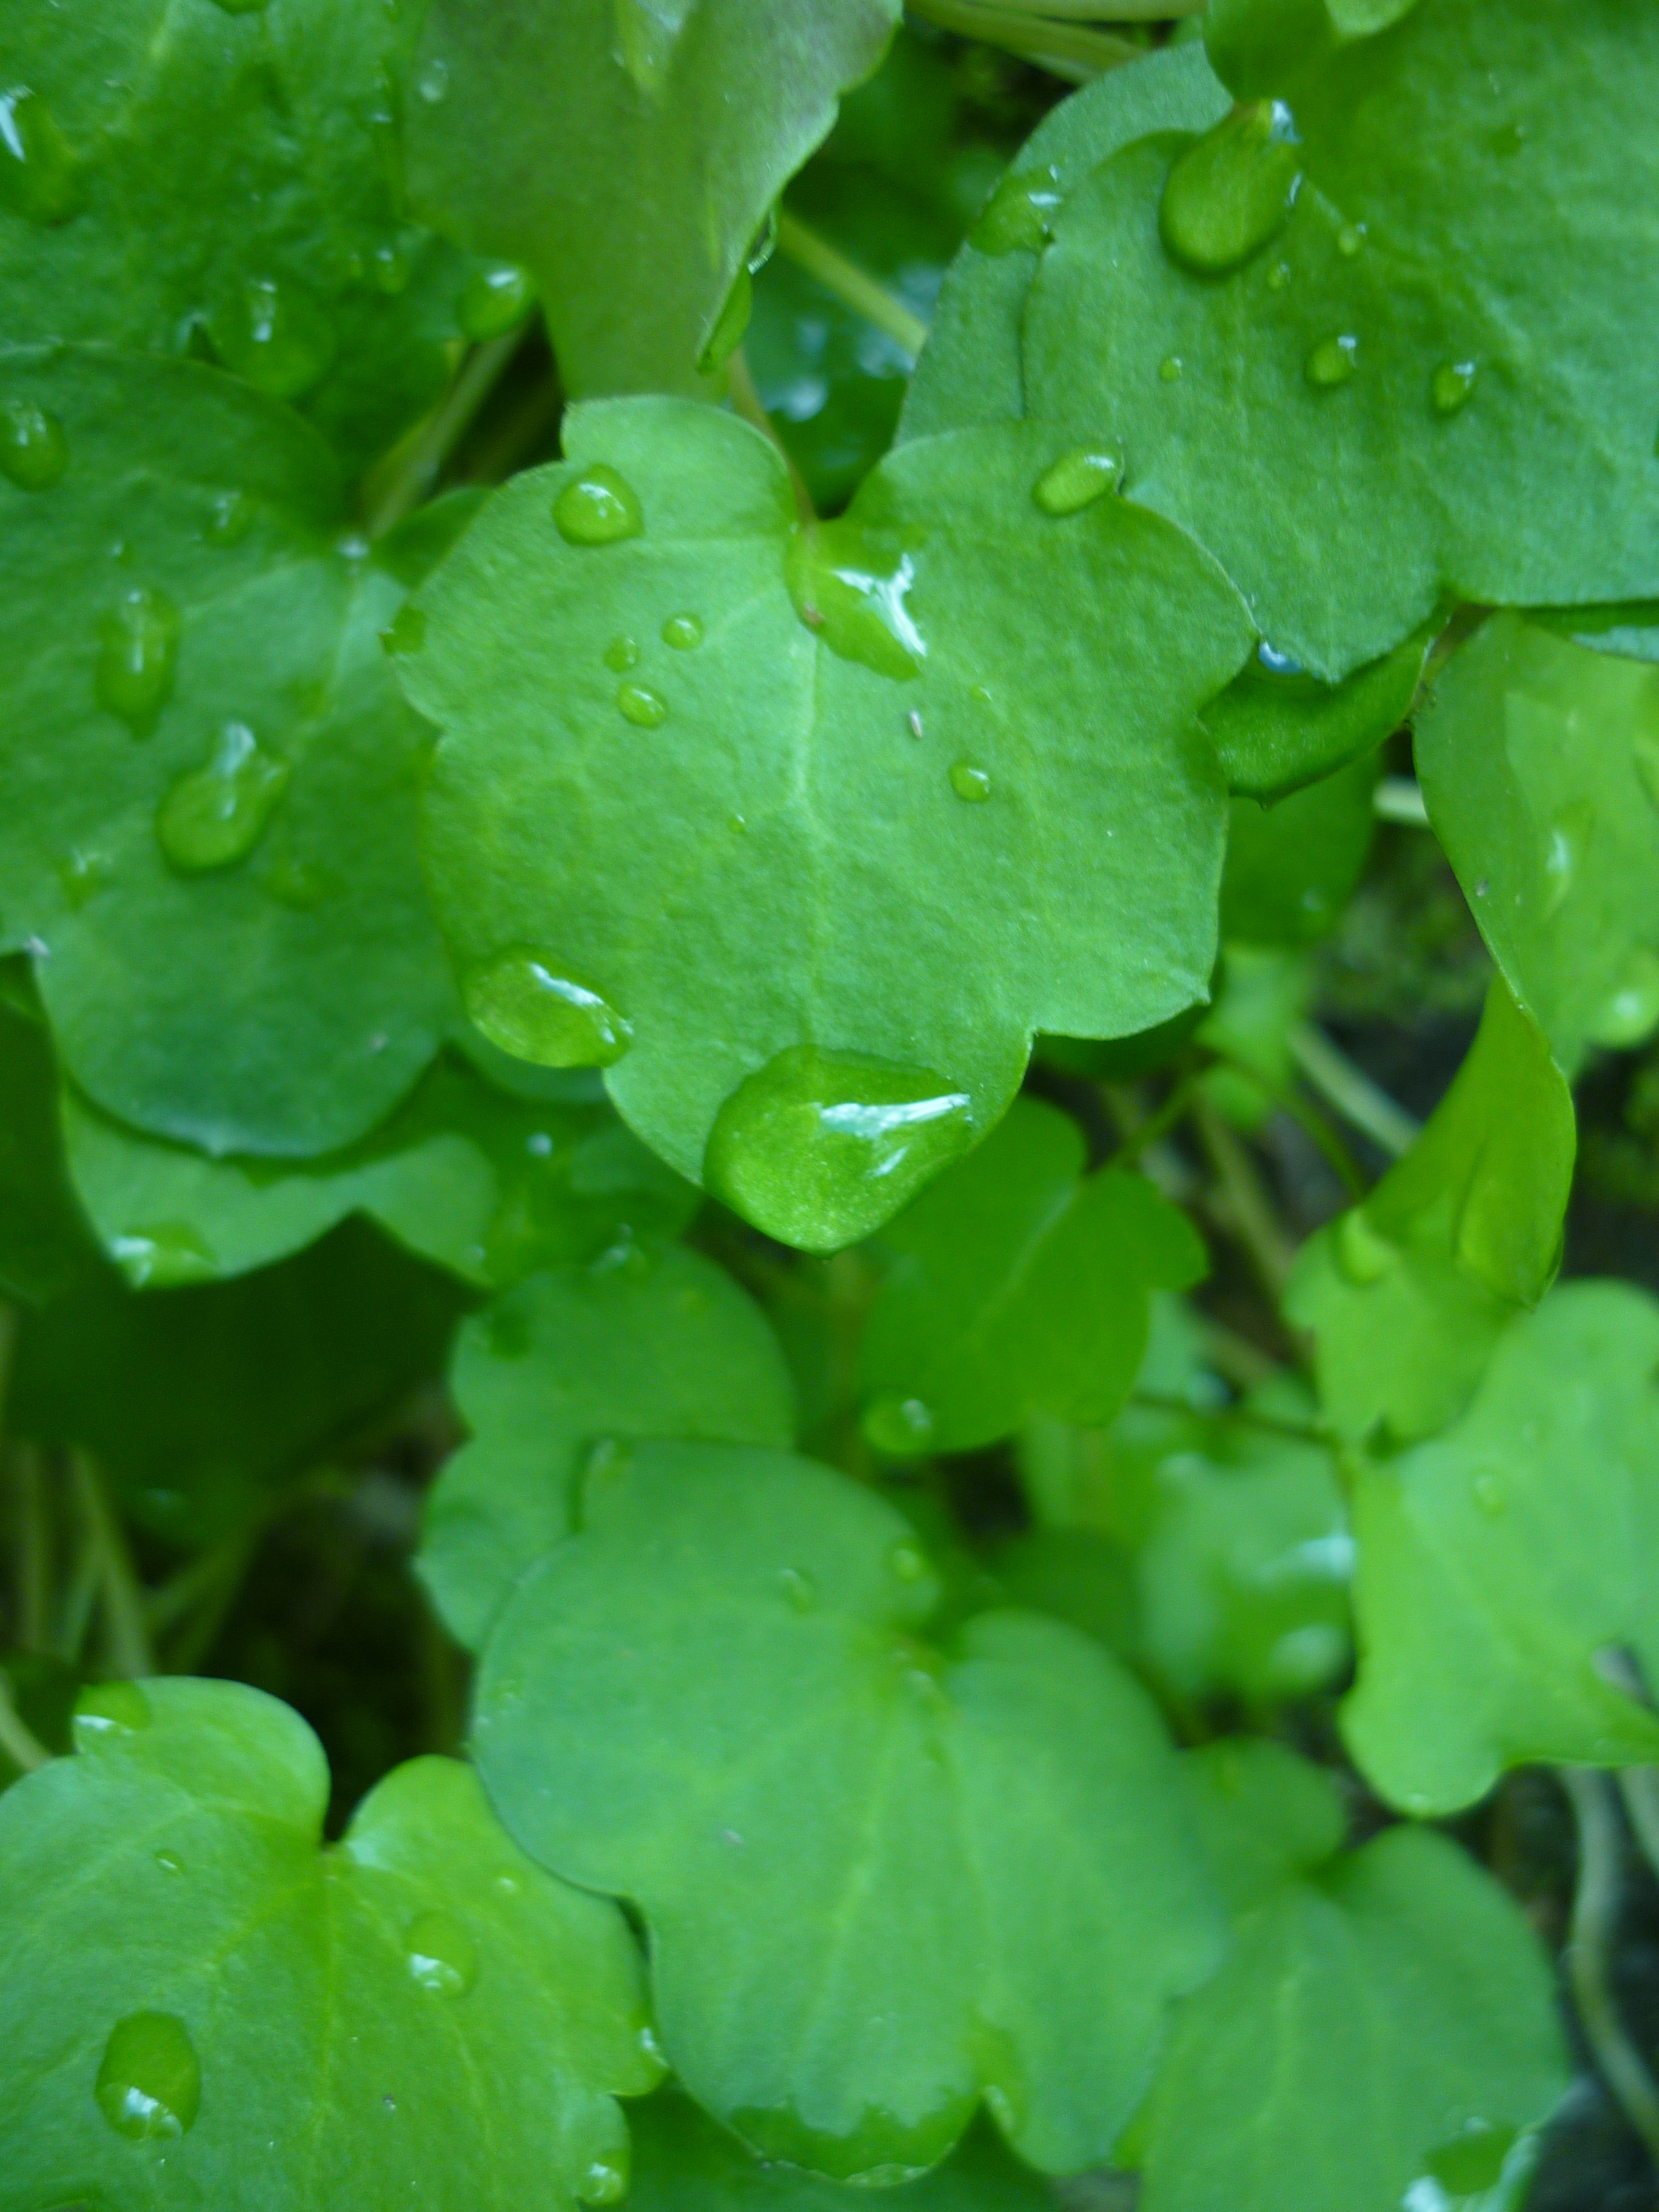
tree, water, nature, dew, liquid, plant, rain, leaf, flower, foliage, food, green, herb, produce, ivy, chlorophyll, sheet, dewdrop, sure, flowering plant, centella asiatica, annual plant, land plant, apiales, leaf vegetable, parsley family, centella